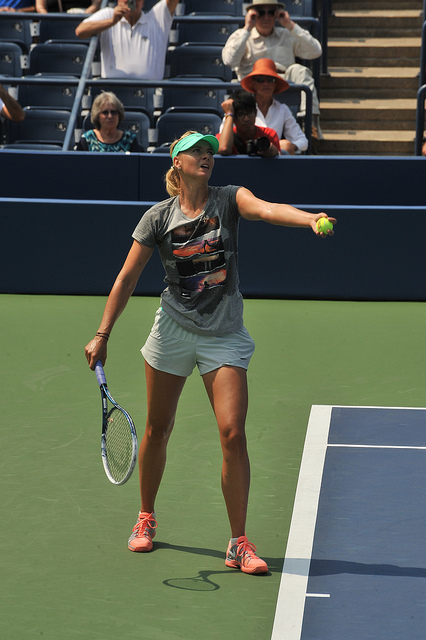
một người phụ nữ đang đưa quả bóng tennis ra trước để phát bóng